2021 British Athletics Championships

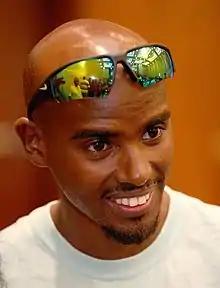
Mo Farah with a white t-shirt and tinted sunglasses on his head.

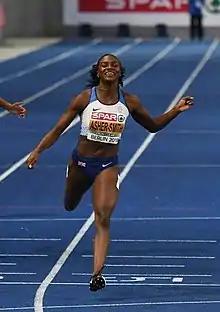
Dina Asher-Smith with a dark blue and white kit running on a blue track.

The 2021 British Athletics Championships were held between 25 and 27 June 2021 at the Manchester Regional Arena. Manchester has the rights to host the Championships from 2020 until 2022. Due to COVID-19 pandemic related capacity limits, the number of fans were limited to 1,500 per day.